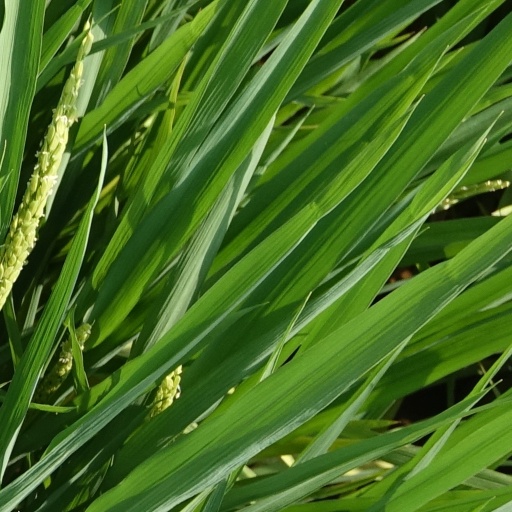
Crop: rice